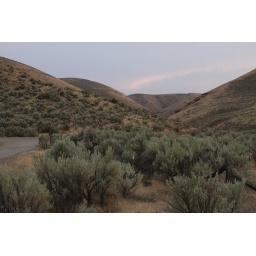
At the walk-in to Beaver Trail, a ceremonial Indian ground near Maupin, Oregon which overlooks the Deshutes river